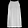
Label: T - shirt / top